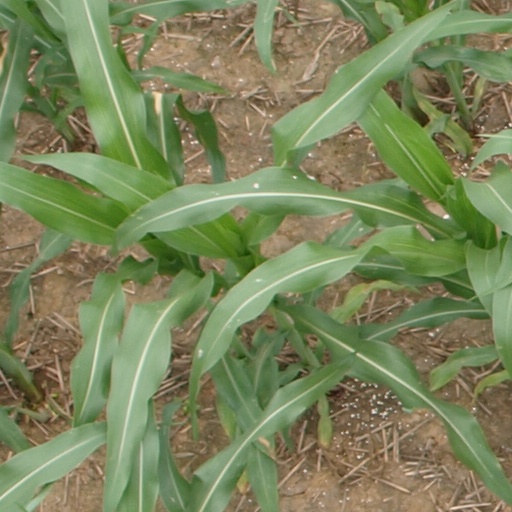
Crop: maize; corn